Tokyo Monorail 10000 series

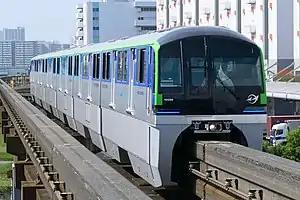
Set 10081 in May 2021

The is a monorail electric multiple unit (EMU) train type operated by the Tokyo Monorail on the Tokyo Monorail Haneda Airport Line in Japan since July 2014.